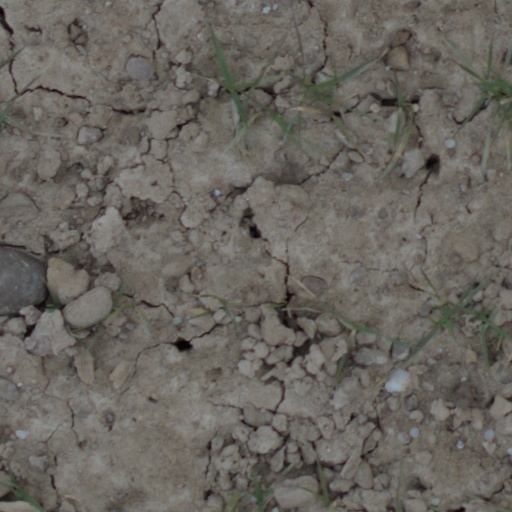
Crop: wheat